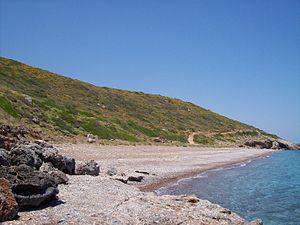
L'une des plages de sable rouge de Firi Ammos, Cythère (Grèce)
Cythère, connue aussi sous le nom de Cérigo, est une île grecque, située entre le Péloponnèse et la Crète. Elle est baignée à l'est par la mer Égée et à l'ouest par la mer Méditerranée. Elle fait partie, avec les îles Ioniennes, de l'Heptanèse mais elle est aujourd'hui rattachée administrativement à l'Attique.